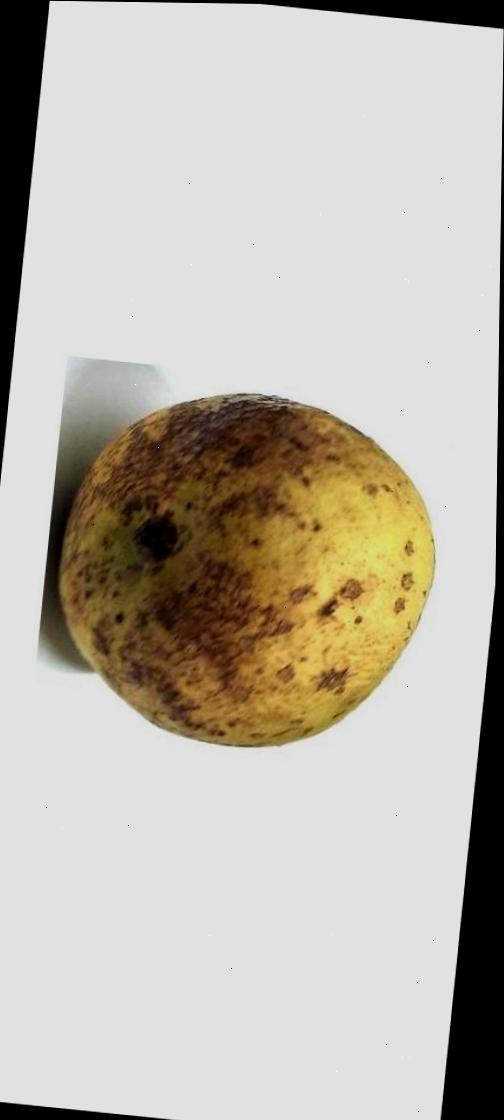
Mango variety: Gourmoti